Gimme More

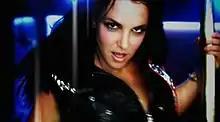
Image of the upper body of a brunette woman wearing a leather vest. She is grabbing a pole with her left hand.

The video begins with a blonde Spears sitting and laughing in a bar with two female friends, but stops to look at a brunette Spears calling out to her on a small stage in front of them, wearing a leather vest, a studded belt, panties and fishnet stockings while sporting a tattoo on her biceps. She dances erotically around a pole and up against a mirror. Throughout the video, she continues to dance and flip her hair while special effects lights flash around her as the camera moves slightly in and out of focus to the beat of the song. The video's light systems change from black and white with aura-like blue and pink hues to full-blown color. Around the middle of the video, she is joined by two alter egos of her female friends, who also dance around the pole. The blonde Spears and her friends, while watching the dancing, later draw their attention to an attractive man sitting with his friends at a table across the bar.